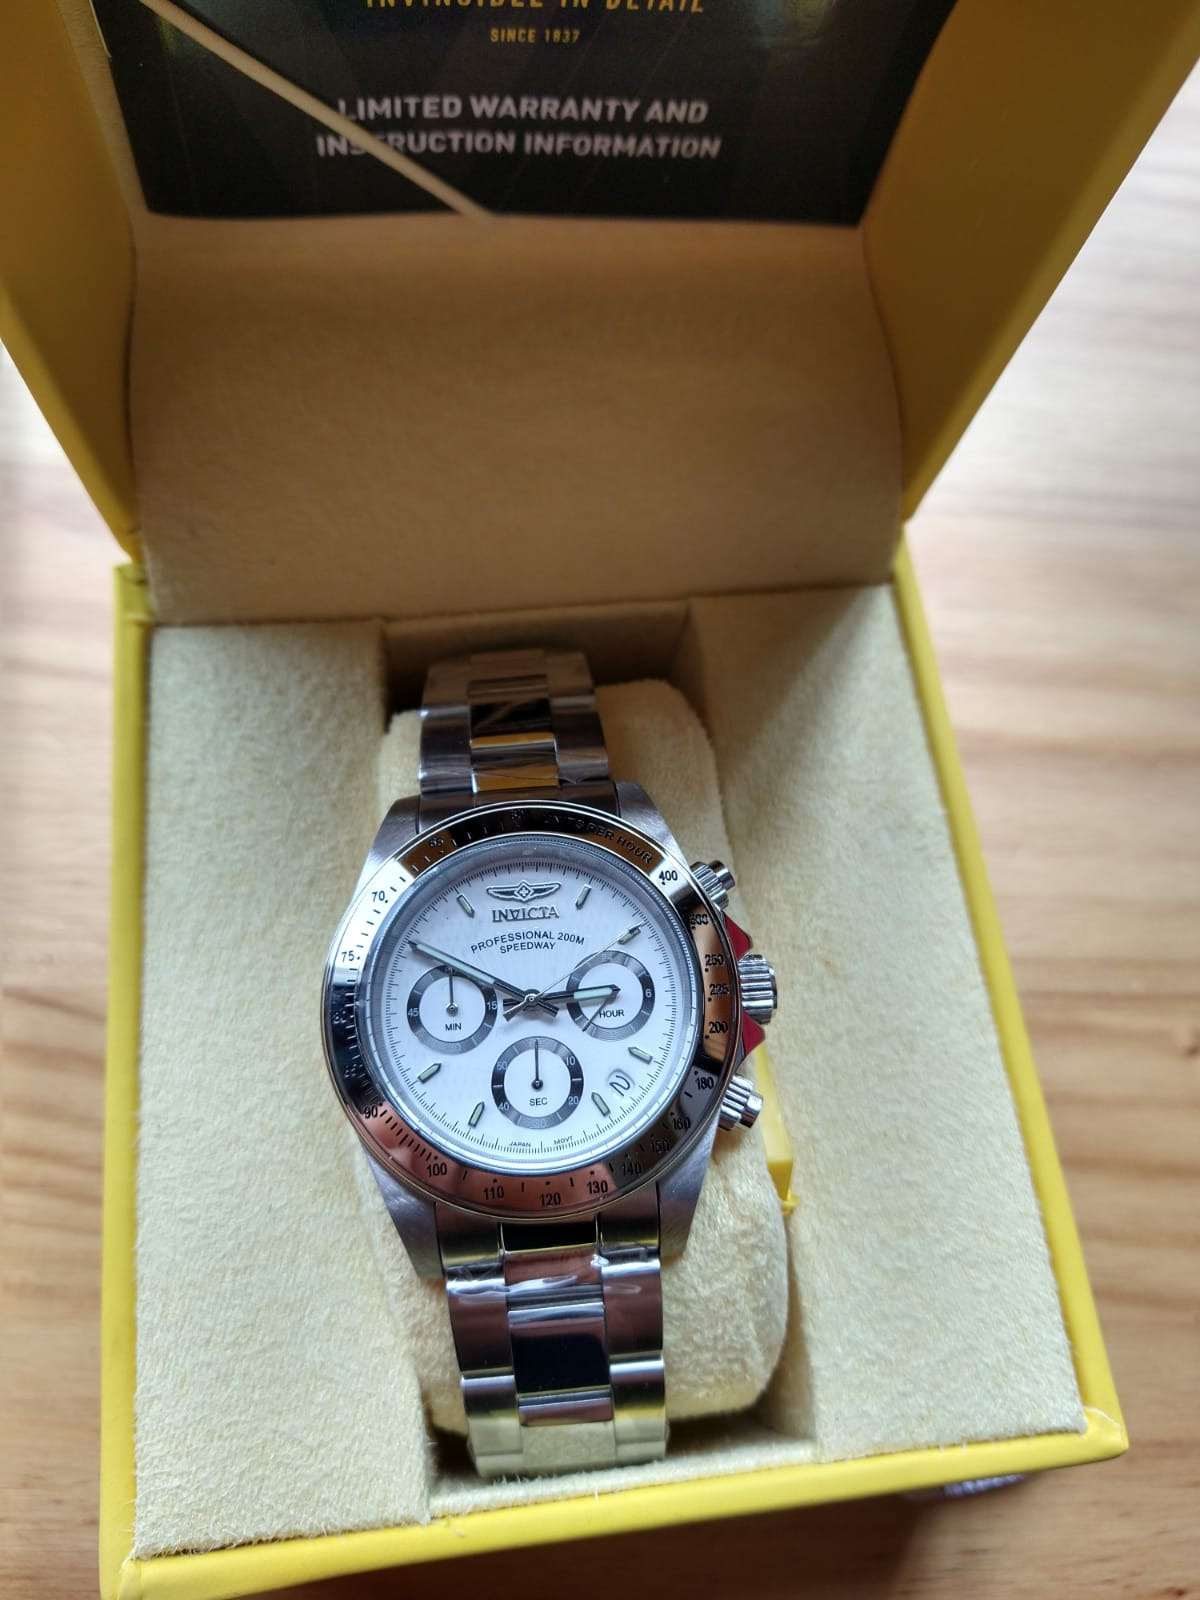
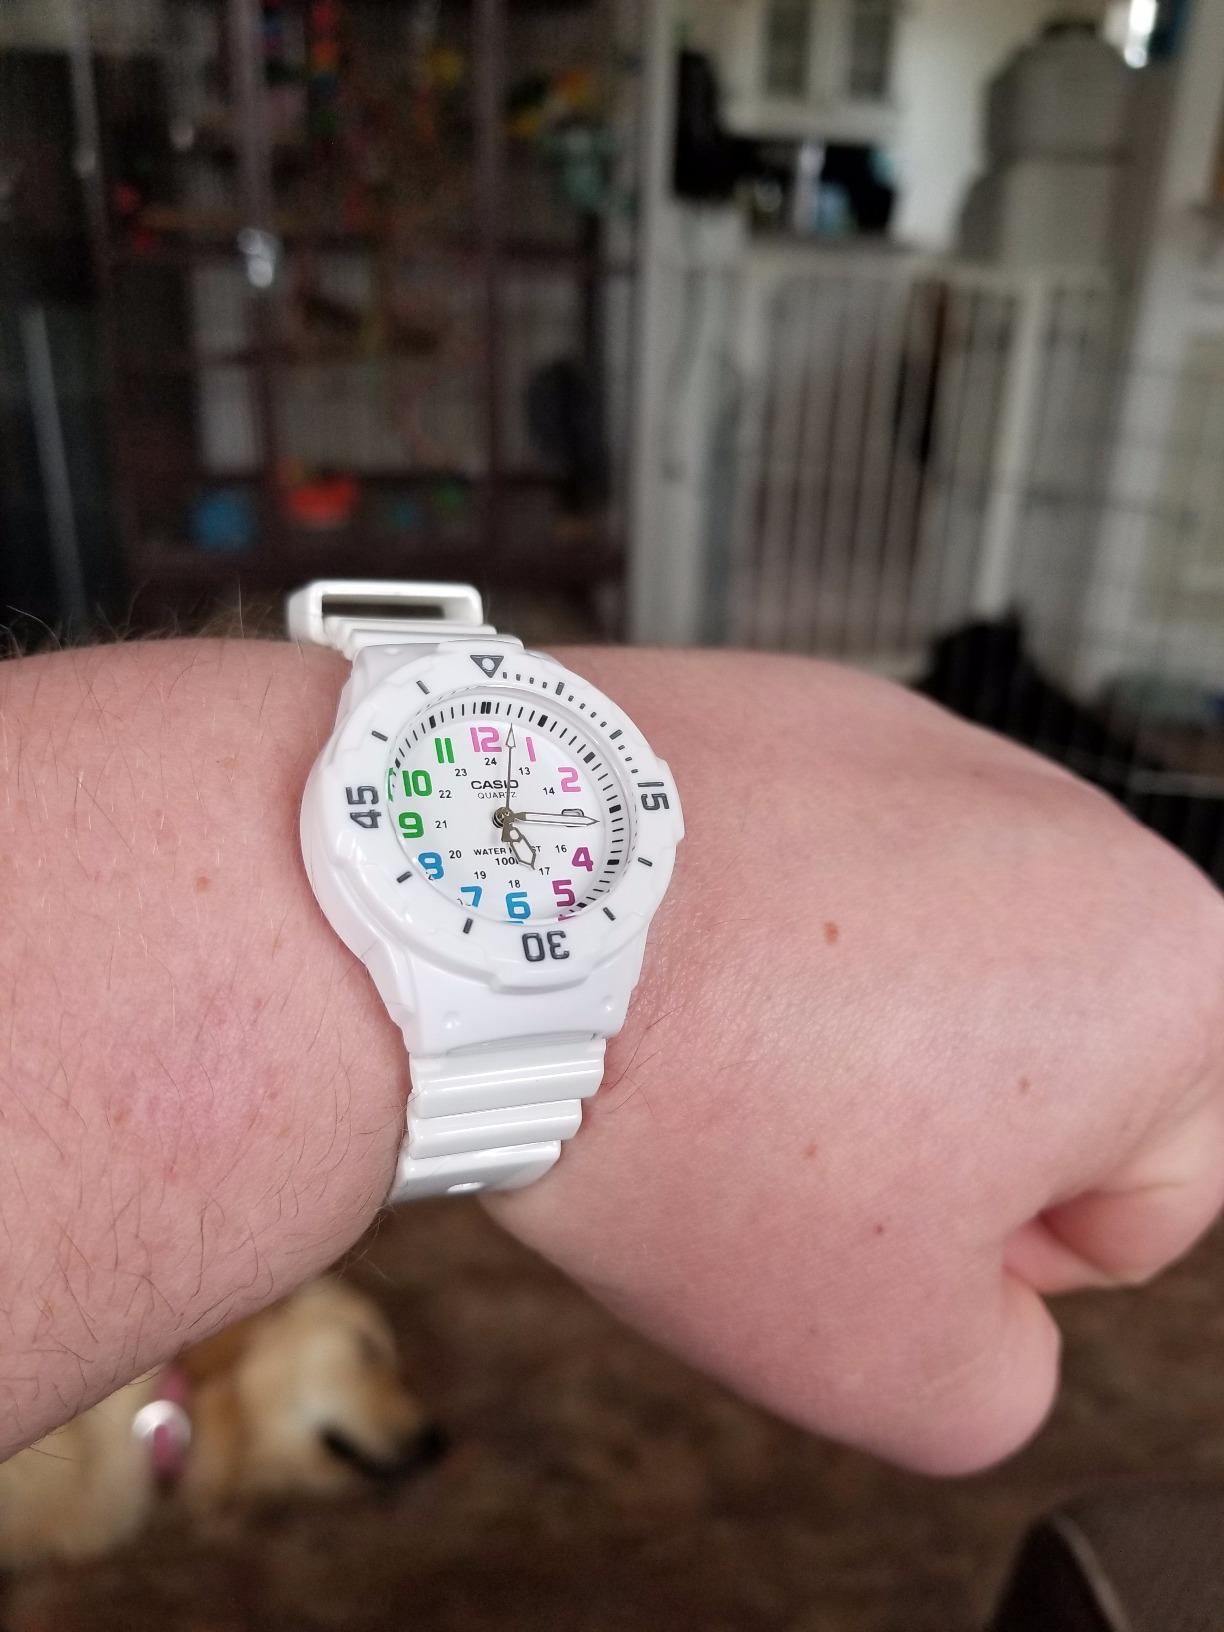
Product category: accessories_watch
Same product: no